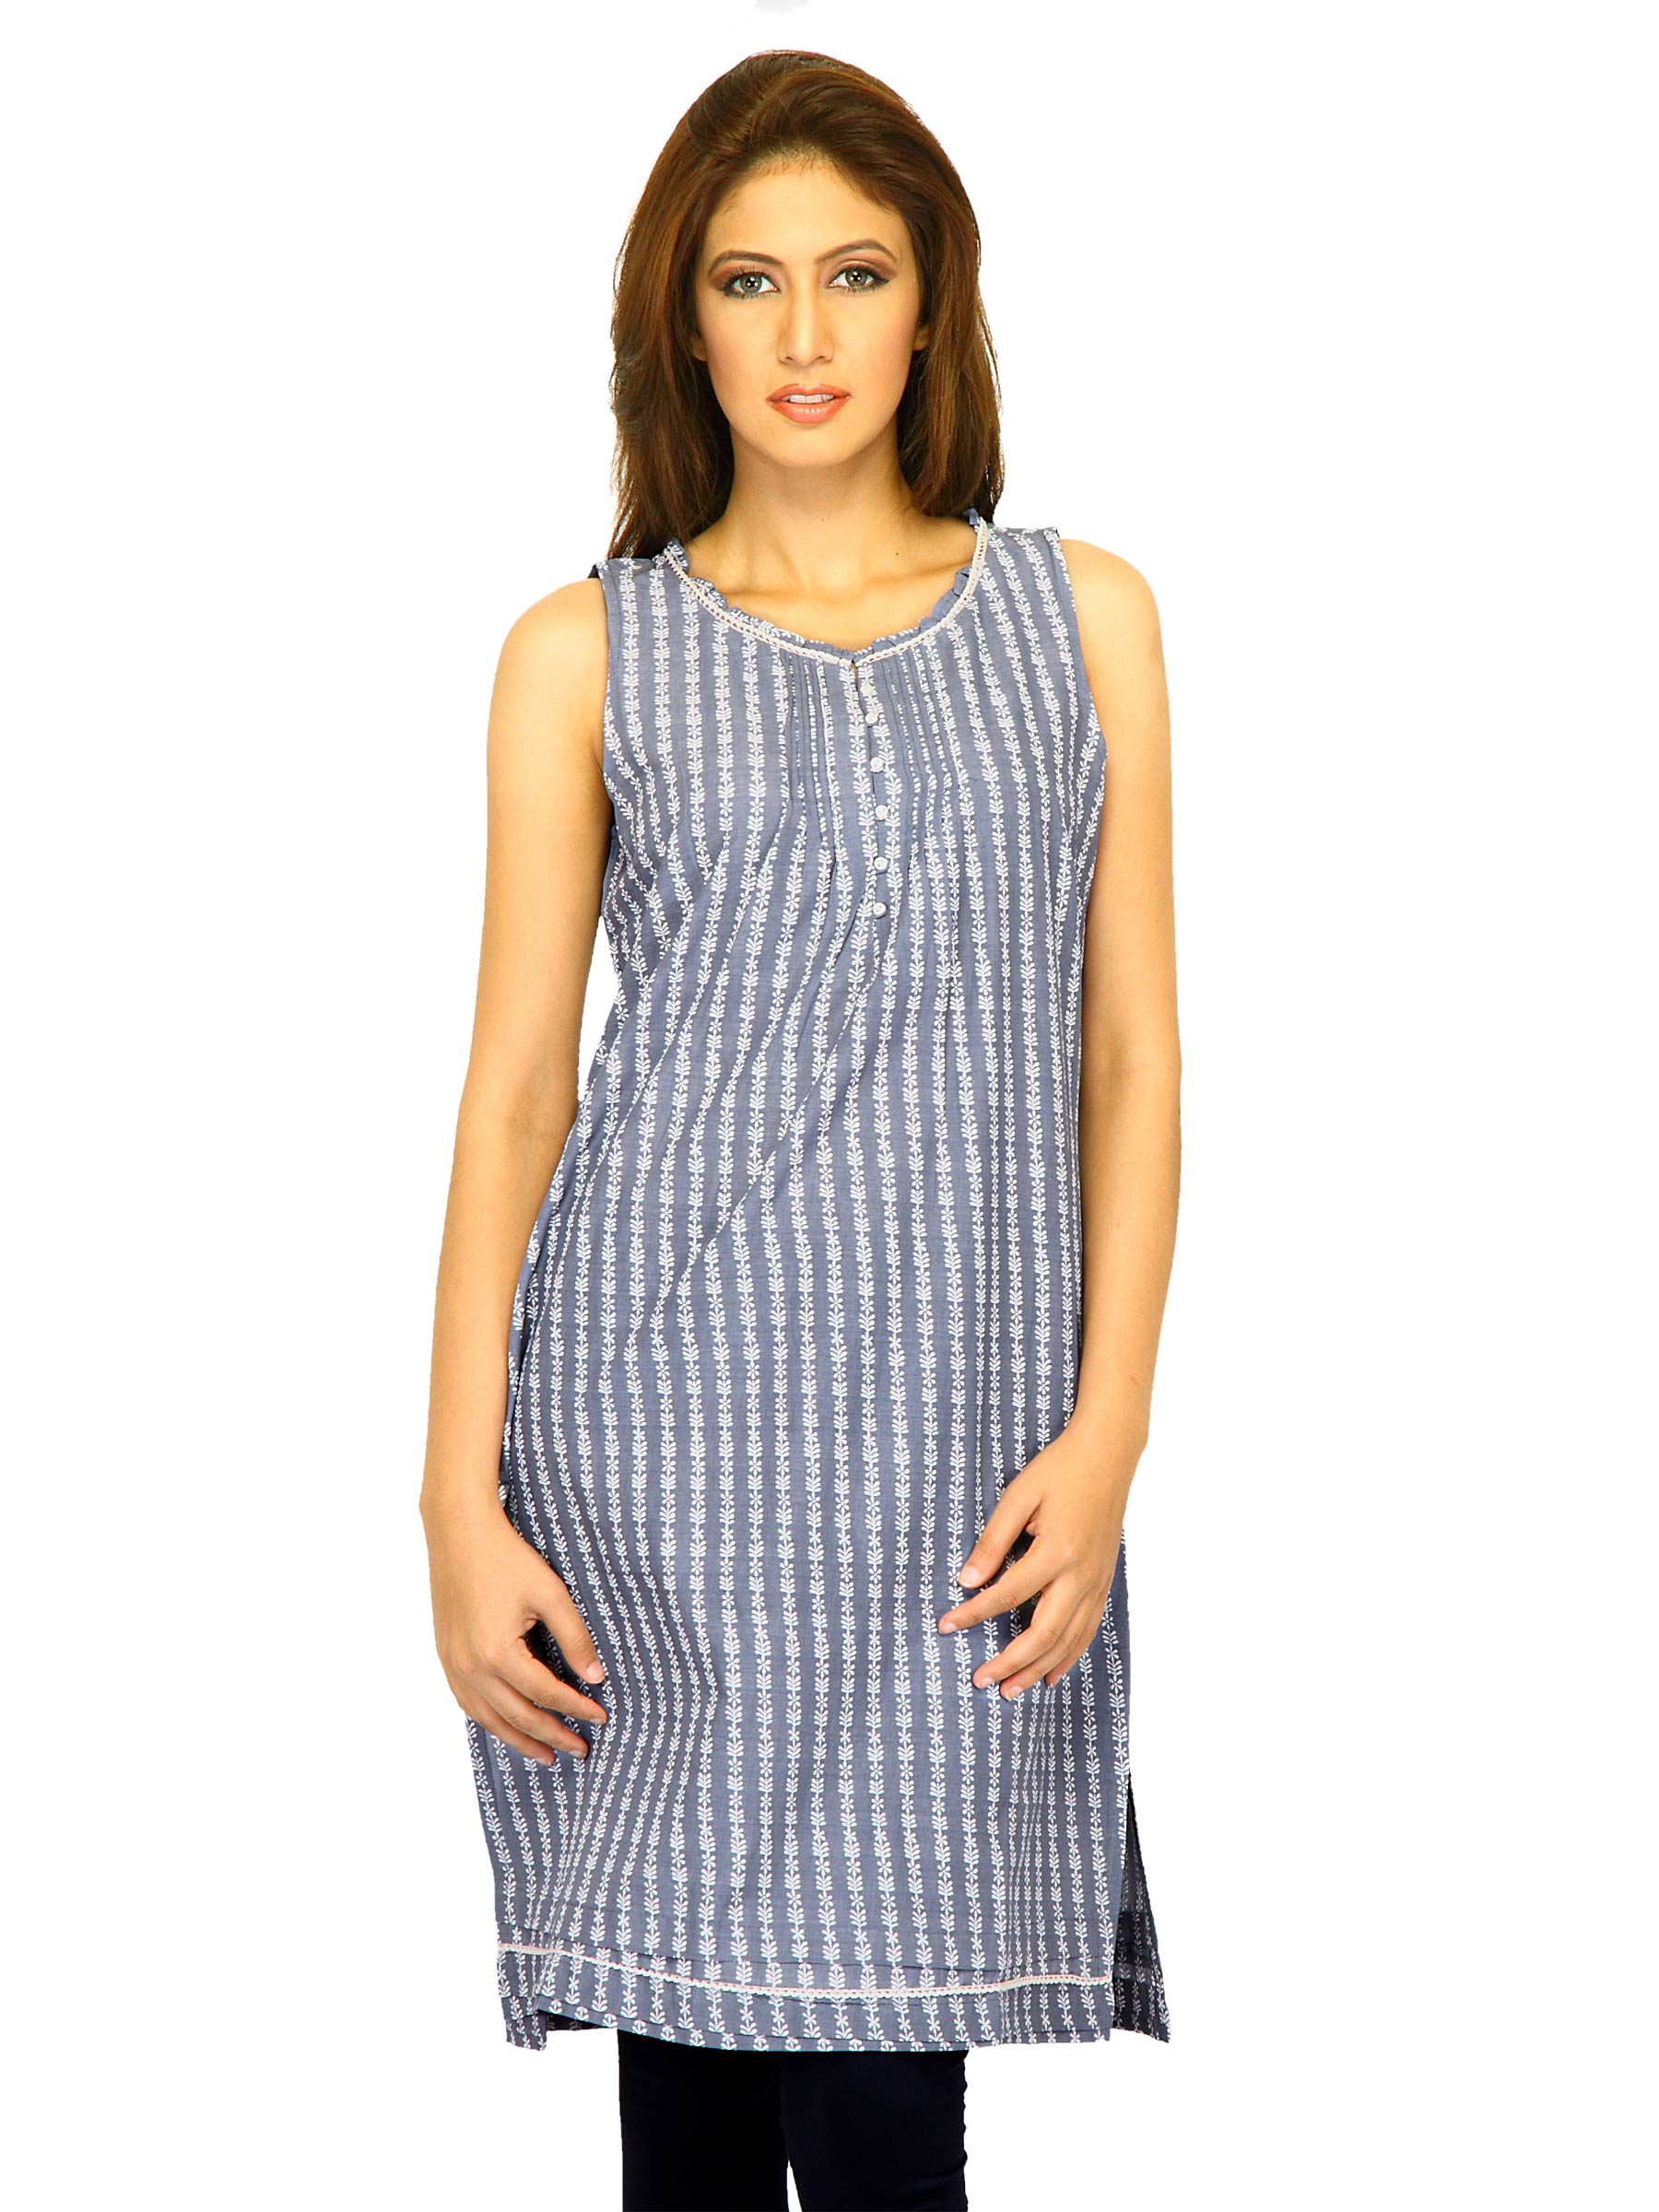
W Women Printed Blue Kurtas
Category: Apparel / Topwear / Kurtas
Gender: Women
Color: Blue
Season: Summer 2011
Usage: Ethnic